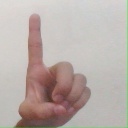
अक्षर: ड